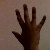
The image shows a hand gesture representing the number 5 in Indian Sign Language.